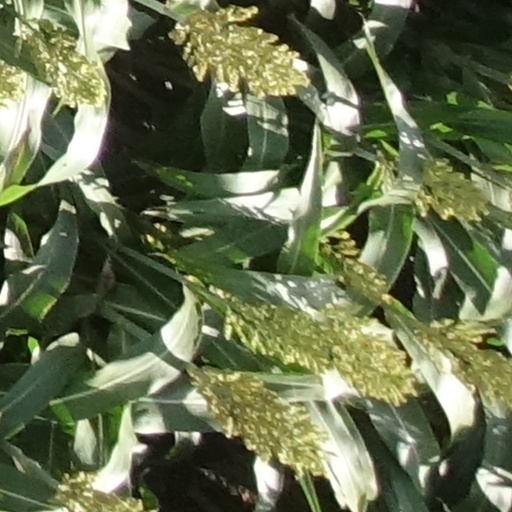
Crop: sorghum